The Count (film)

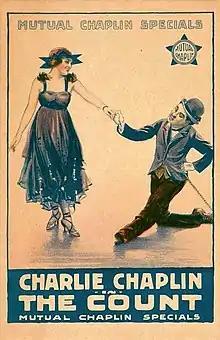
Theatrical release poster

The Count is Charlie Chaplin's fifth film for Mutual Film Corporation in 1916. Released on September 4, it co-starred Eric Campbell and Edna Purviance.